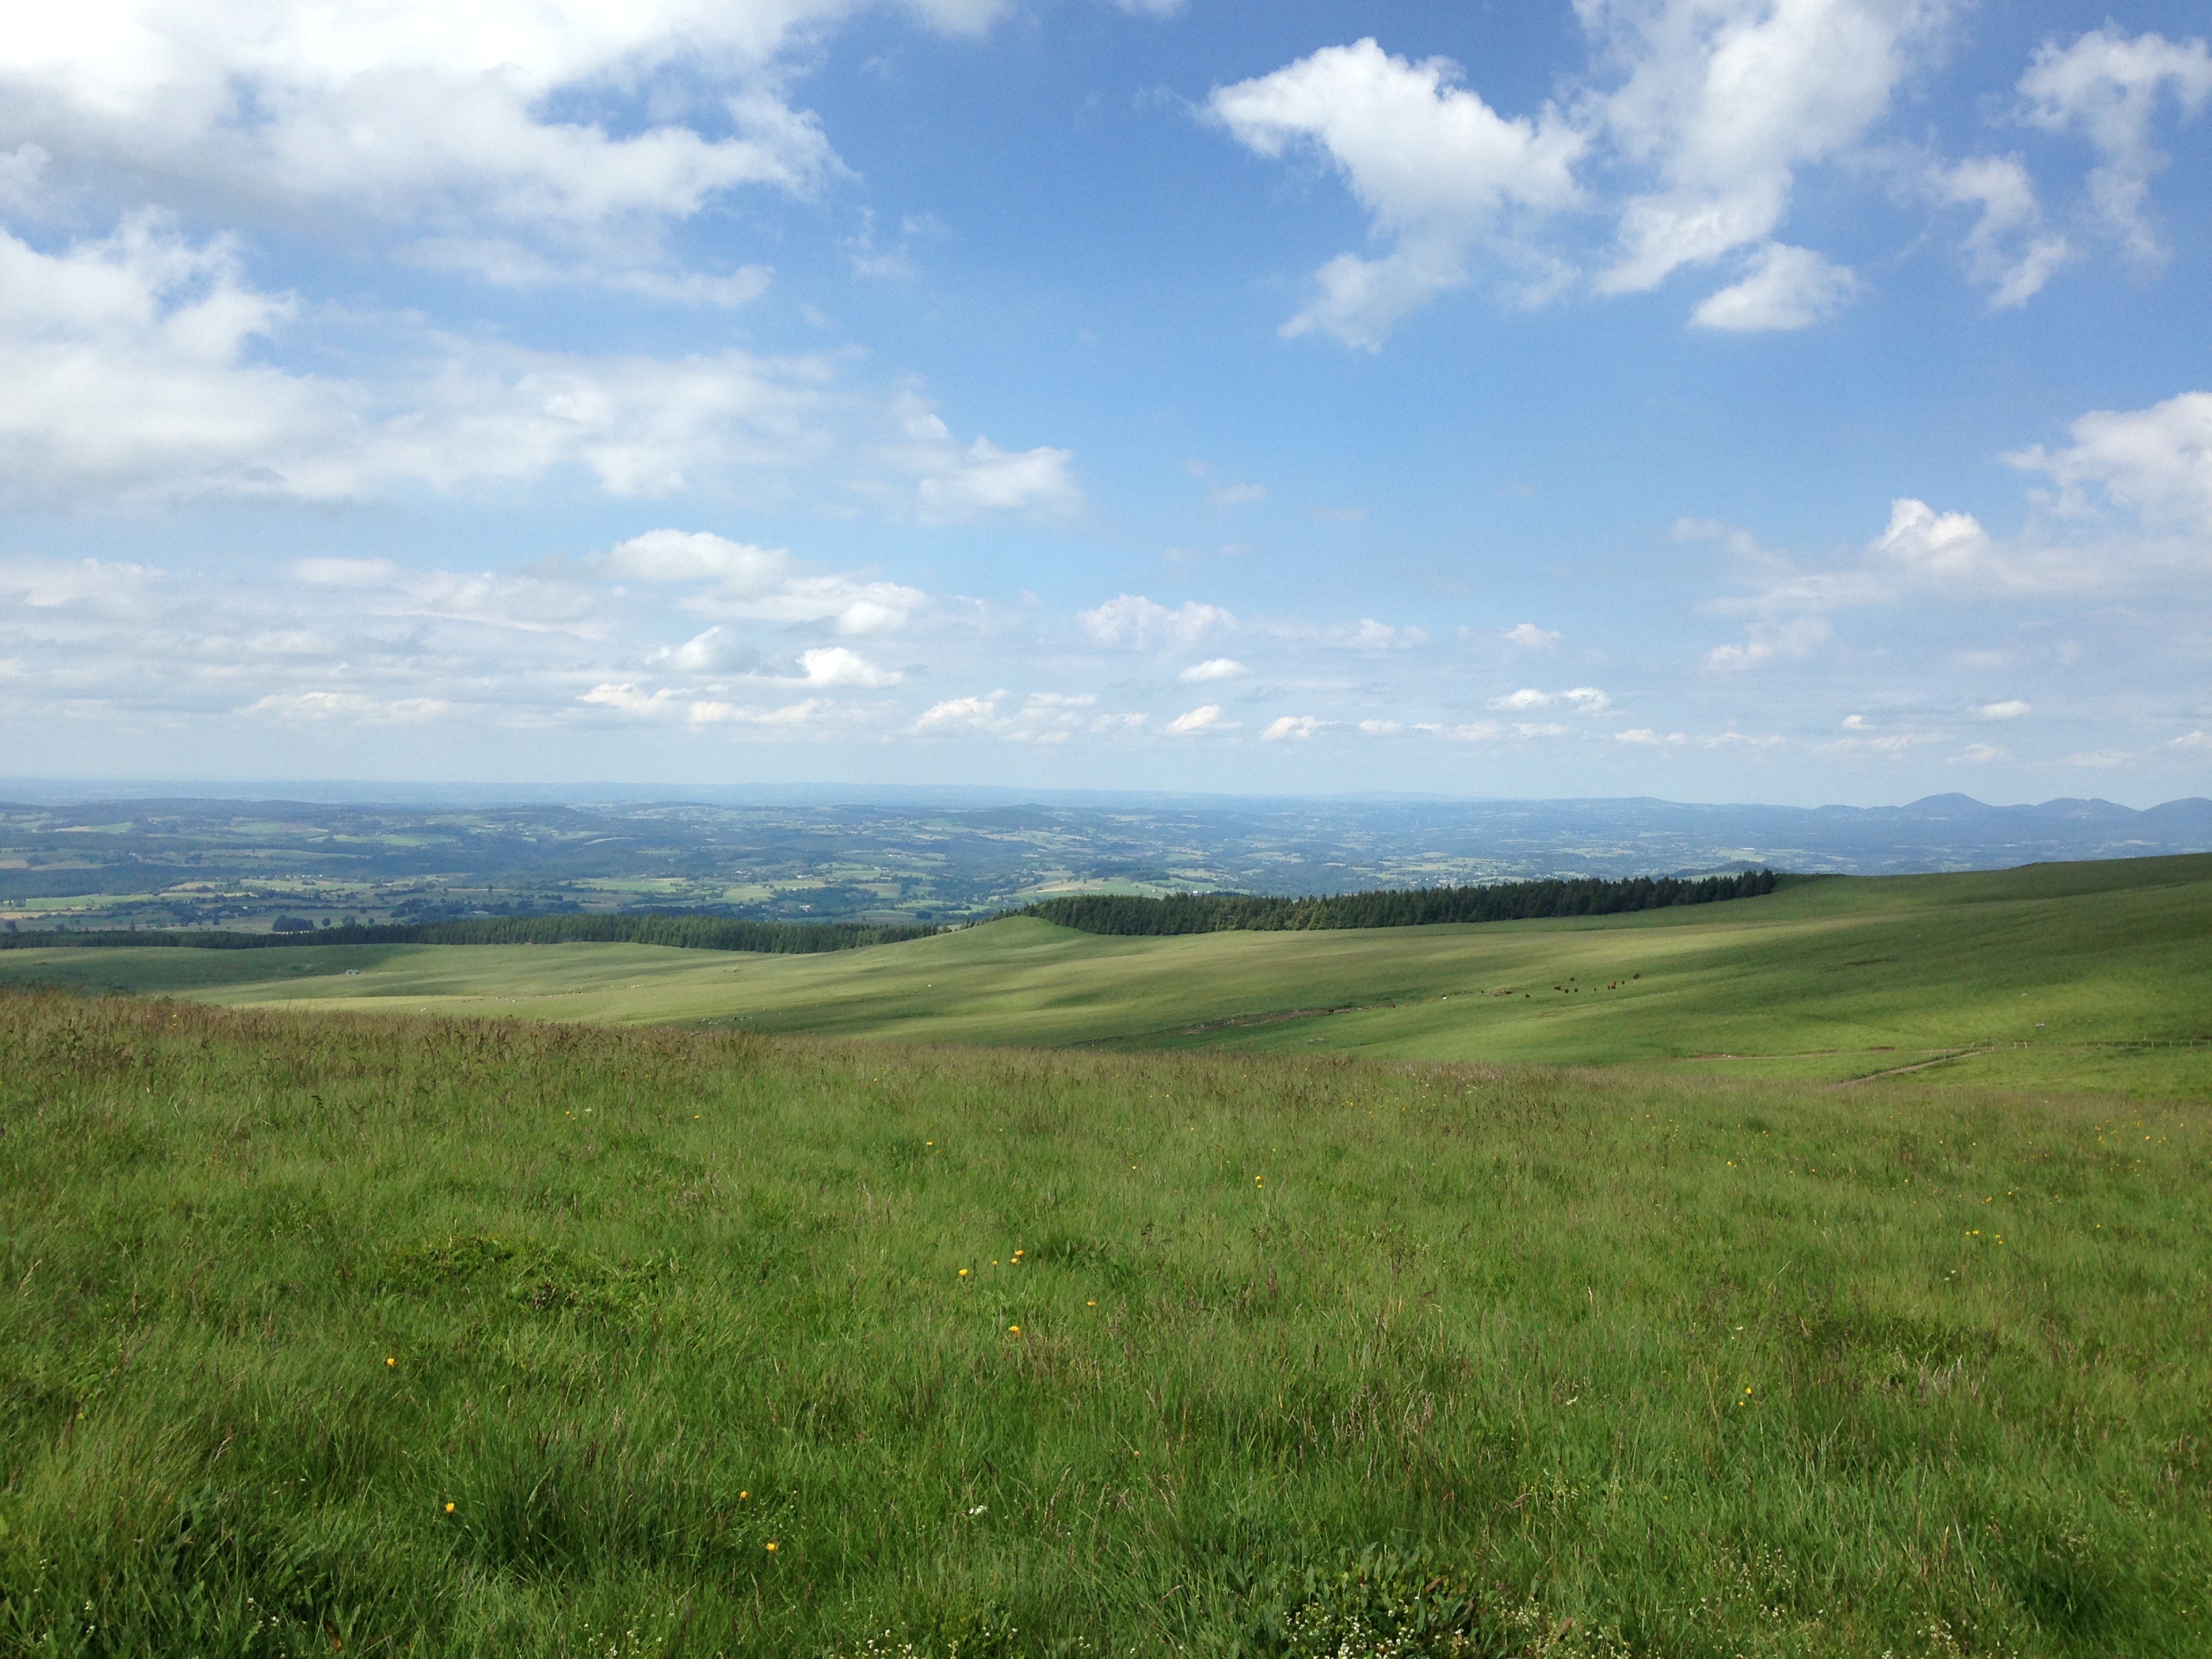
landscape, grass, horizon, marsh, wilderness, mountain, cloud, sky, field, meadow, prairie, hill, pasture, savanna, ridge, plain, grassland, wetland, plateau, fell, habitat, cloudy sky, ecosystem, tundra, steppe, rural area, natural environment, geographical feature, grass family, mountainous landforms, land lot, ecoregion